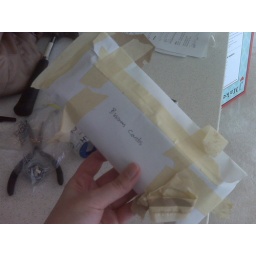
many plastic trees were killed in the making of this roll of tape